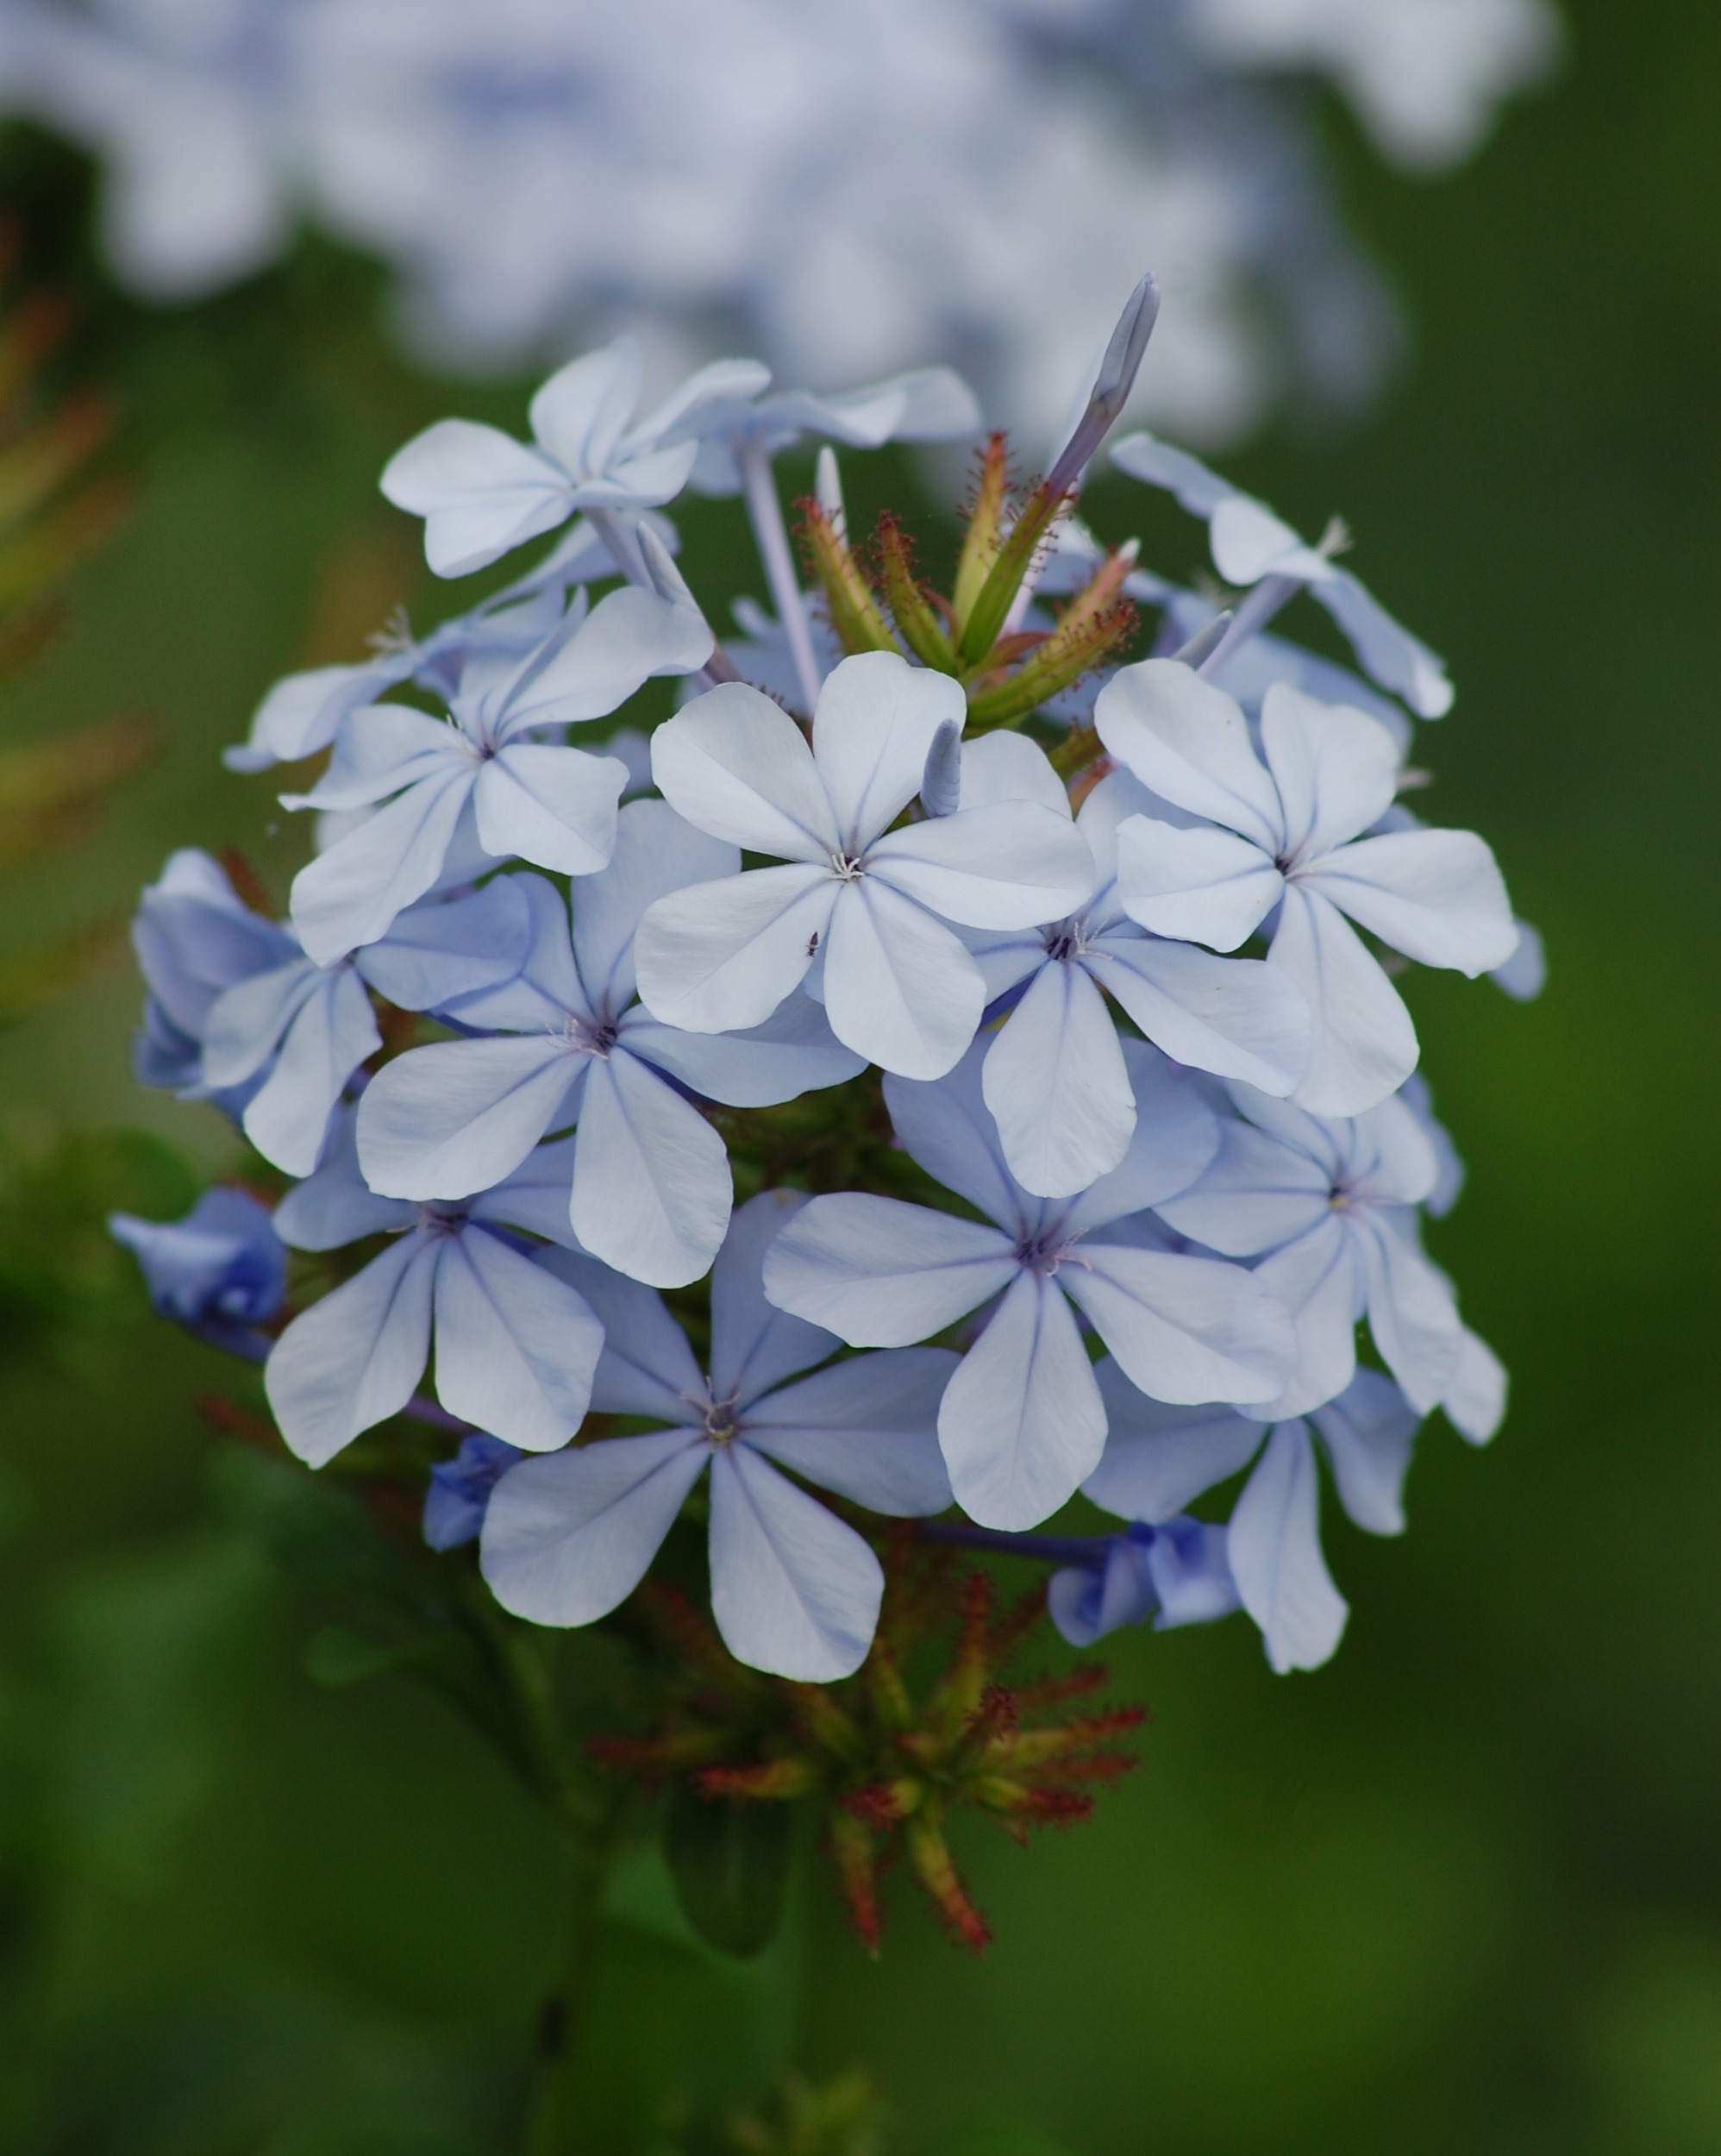
nature, blossom, growth, plant, field, meadow, stem, flower, petal, bloom, summer, floral, aroma, wild, environment, pollen, spring, natural, fresh, botany, blooming, environmental, flora, botanical, life, eco, ecology, wildflower, flowers, gardening, vivid, elegant, delicate, exotic, vibrant, bud, fragrant, elegance, ecosystem, plumbago, scented, organic, fragrance, macro photography, bio, ecological, flowering plant, fragility, ecologic, land plant